Bramcote Hills Sport and Community College

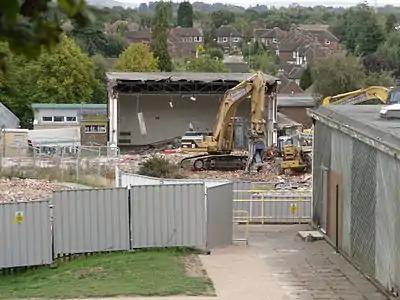
Demolition work on Upper school, view into the hall, and where tower block and kitchen and canteen, science block was to the left. To the right the Art and Music block remains, Art rooms now being used as the science rooms with additional portacabin class rooms

In 2004, plans were submitted for the building of a new technology and art block situated next to the main school site. This was subject to many objections due to the poor design aesthetics, impact on the local landscape, and the fact the school is in the Green Belt. The plans subsequently never got off the drawing board.